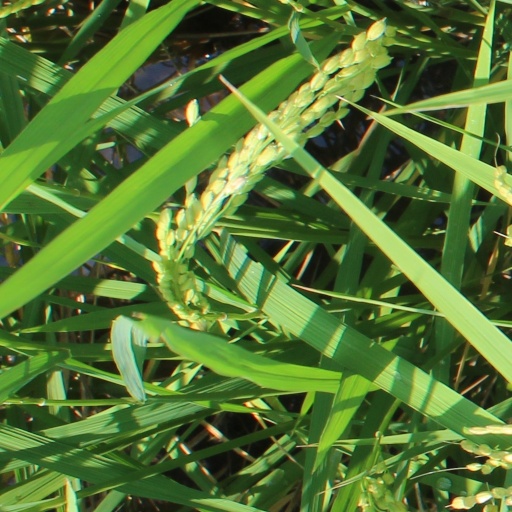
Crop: rice